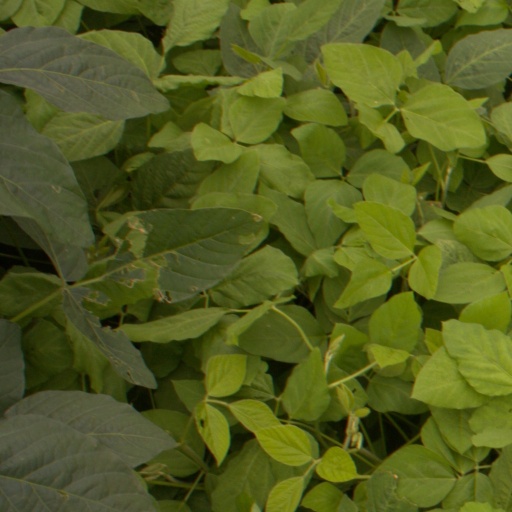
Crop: soybean